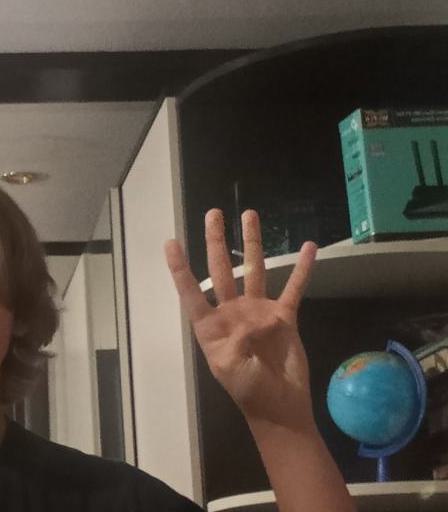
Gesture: four